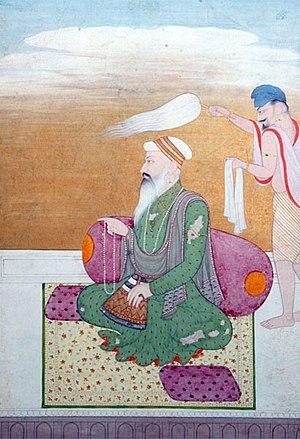
Guru Ram Das est né à Lahore le 9 octobre 1534 et mort à Amritsar le 1ᵉʳ septembre 1581.